Vadodara–Ahmedabad Intercity Express

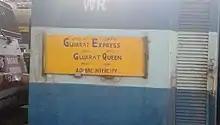

The 19035 / 19036 Vadodara-Ahmedabad Intercity Express is an express train belonging to Indian Railways that run between and in India. It is currently being operated with 19035/19036 train numbers on daily basis,